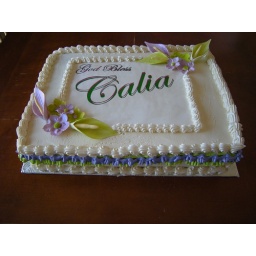
Baptism Cake. Ivory buttercream, purple and green icing swags on side, gumpaste callas and fantasy flowers in coordinating colors.